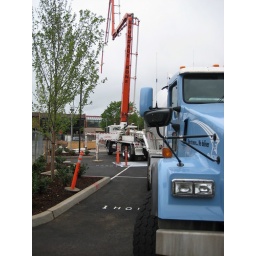
Mixer and concrete pumper truck in place for the water feature pour.